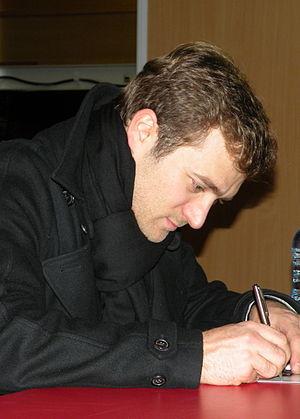
Renaud Capuçon, violoniste français, le 1er février 2009 lors de La Folle Journée de Nantes.
Renaud Capuçon, né le 27 janvier 1976 à Chambéry, est un violoniste français.